Late Marriage

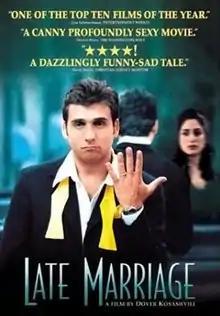

Late Marriage ("Hatuna Meuheret") is a 2001 Israeli film directed by Dover Kosashvili. The film centers on Zaza (Lior Ashkenazi, in his breakthrough role), the 31-year-old child of tradition-minded Georgian Jewish immigrants who are anxiously trying to arrange a marriage for him. Unbeknownst to them, he is secretly dating a 34-year-old divorcée, Judith (Ronit Elkabetz). When his parents discover the relationship and violently intervene, Zaza must choose between his family traditions and his love.